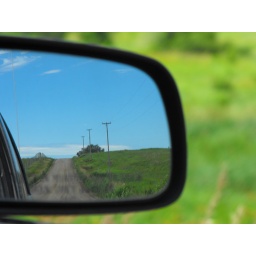
I love the color contrasts in here between the blue sky in the mirror and the green ahead.